Largest naval battle in history

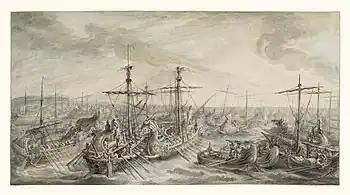
"The Naval Battle Near Ecnomus (256 BC)" by Gabriel de Saint-Aubin

The "largest naval battle in history" is a disputed title between adherents of varying criteria which include the numbers of personnel or vessels involved in the naval battle, the total displacement of the vessels involved and sometimes the significance and implications of the battle. While battles fought in modern times are comparatively well-documented, the figures from those in pre-Renaissance era are generally believed by contemporary chroniclers to be exaggerated.